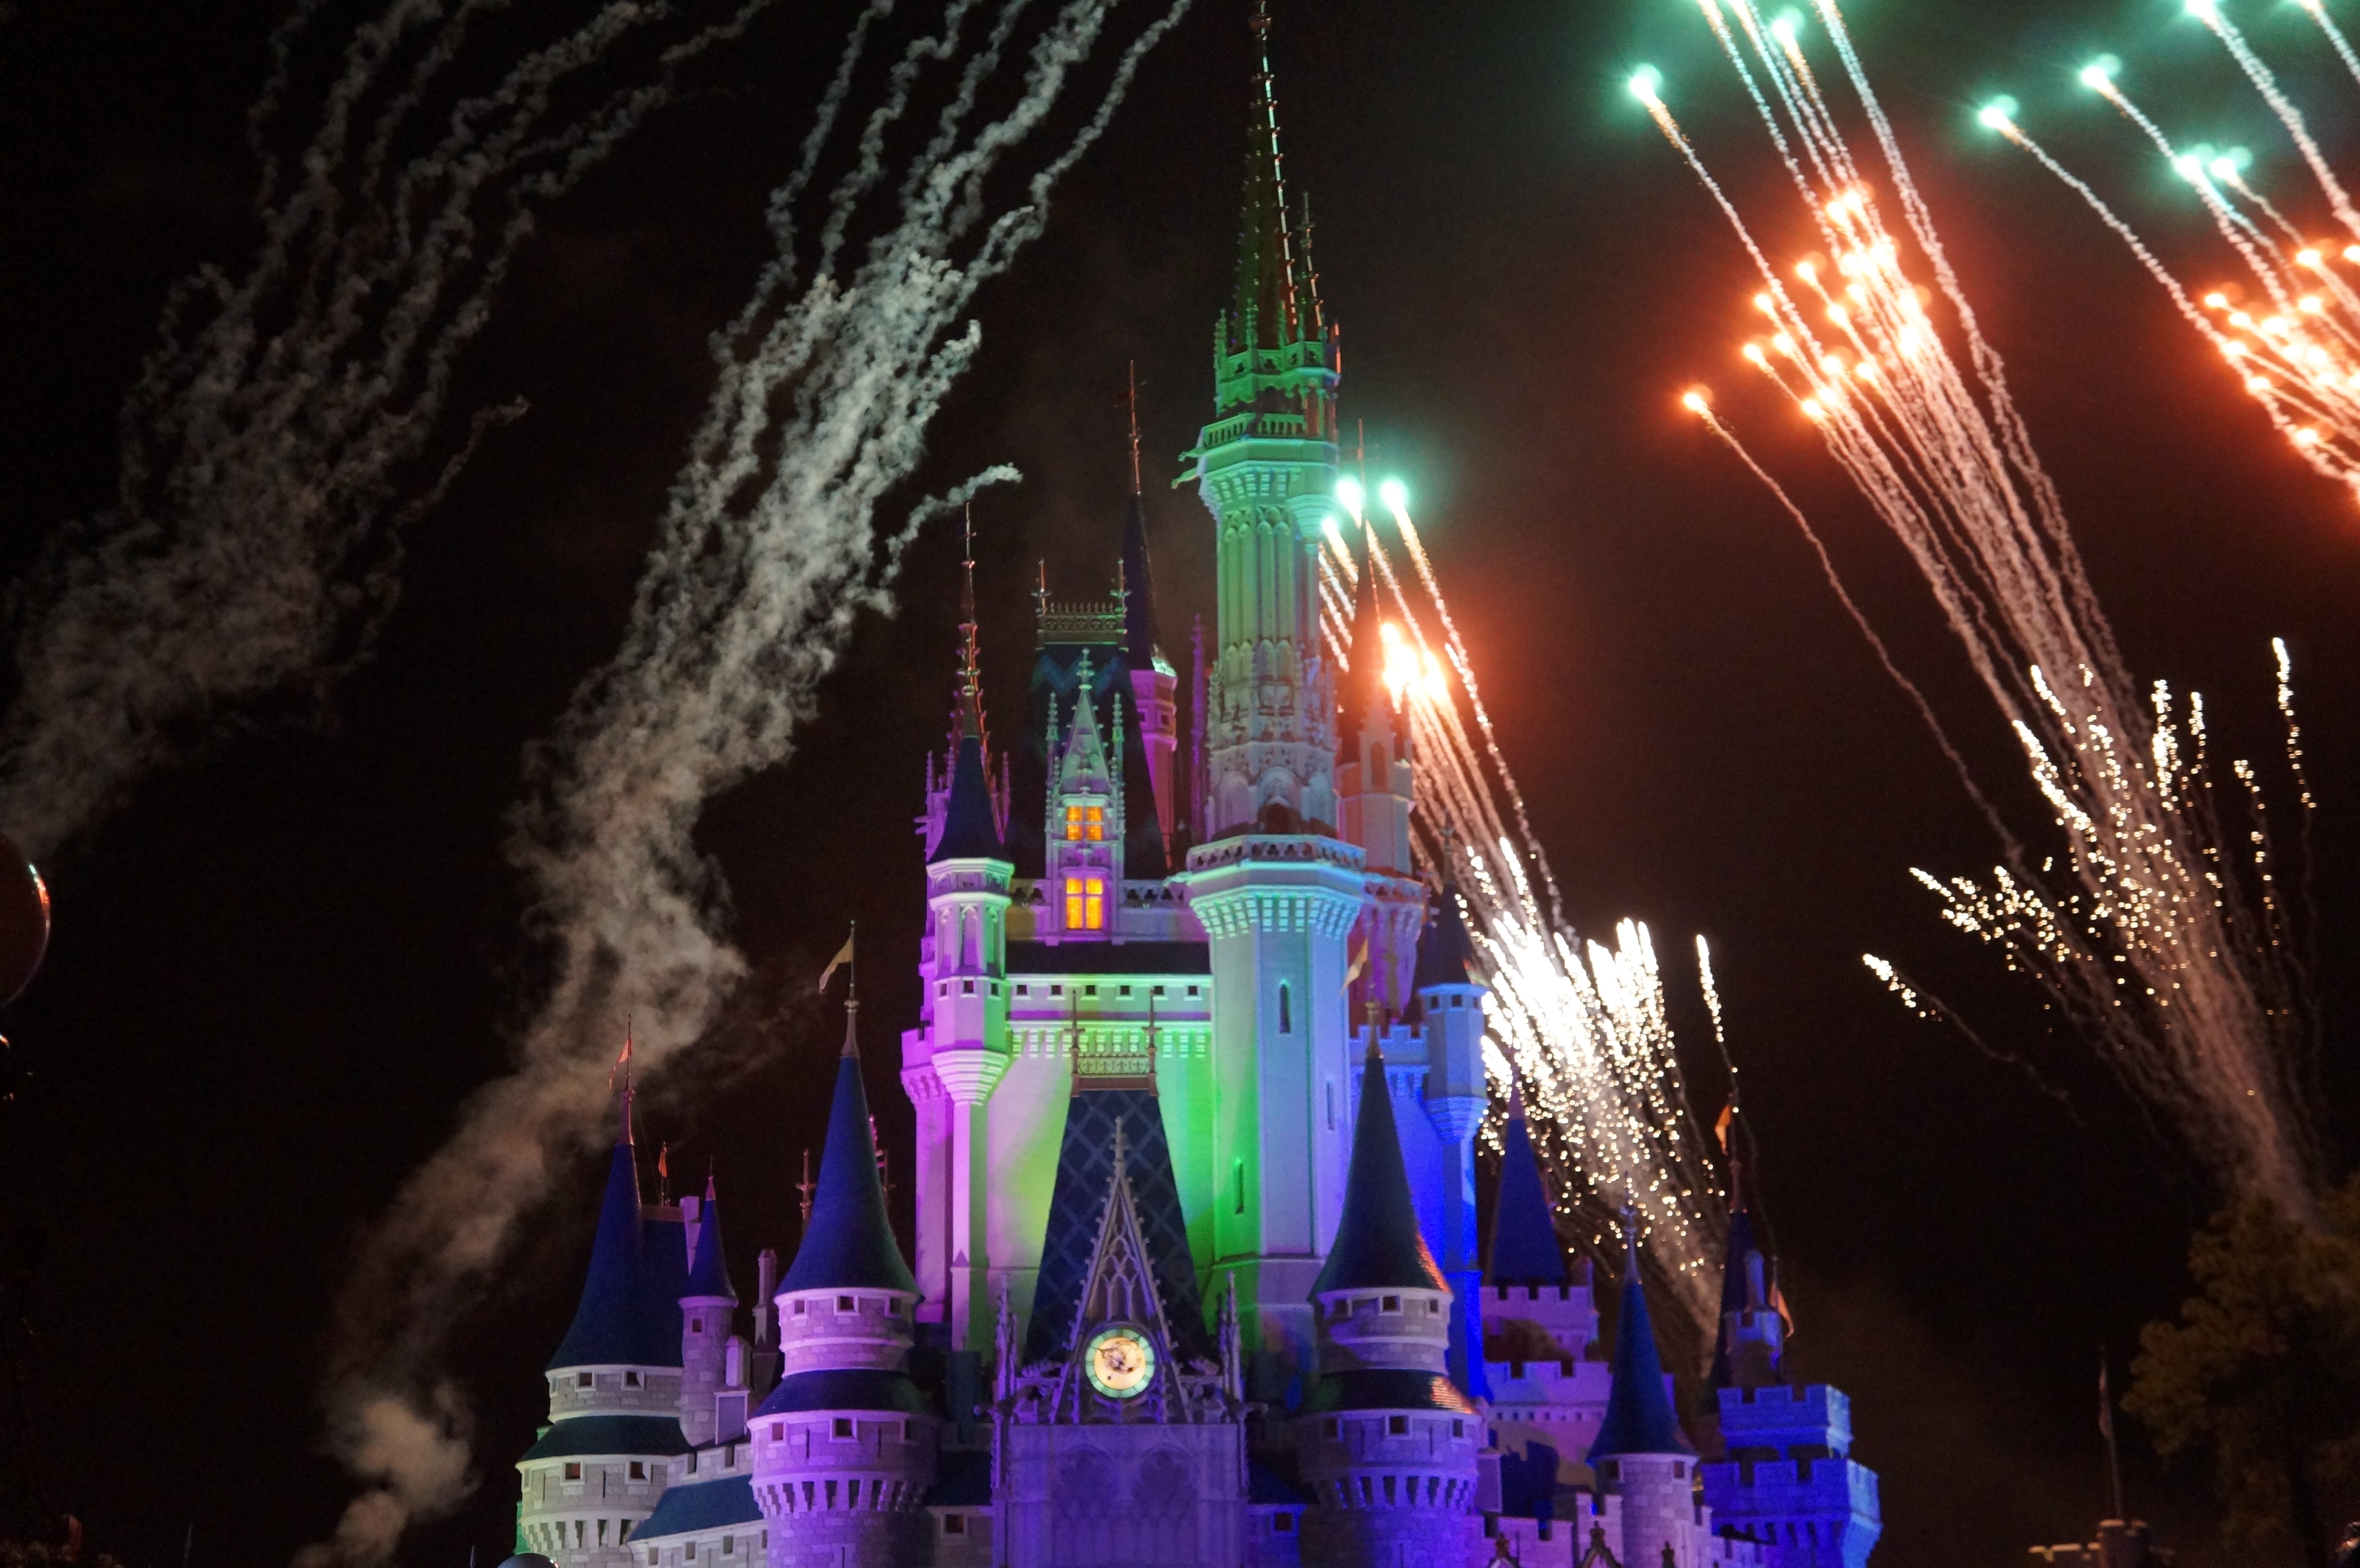
light, night, amusement park, castle, trip, disney, christmas decoration, fireworks, exposure, children, entertainment, fires, christmas lights, colored lights